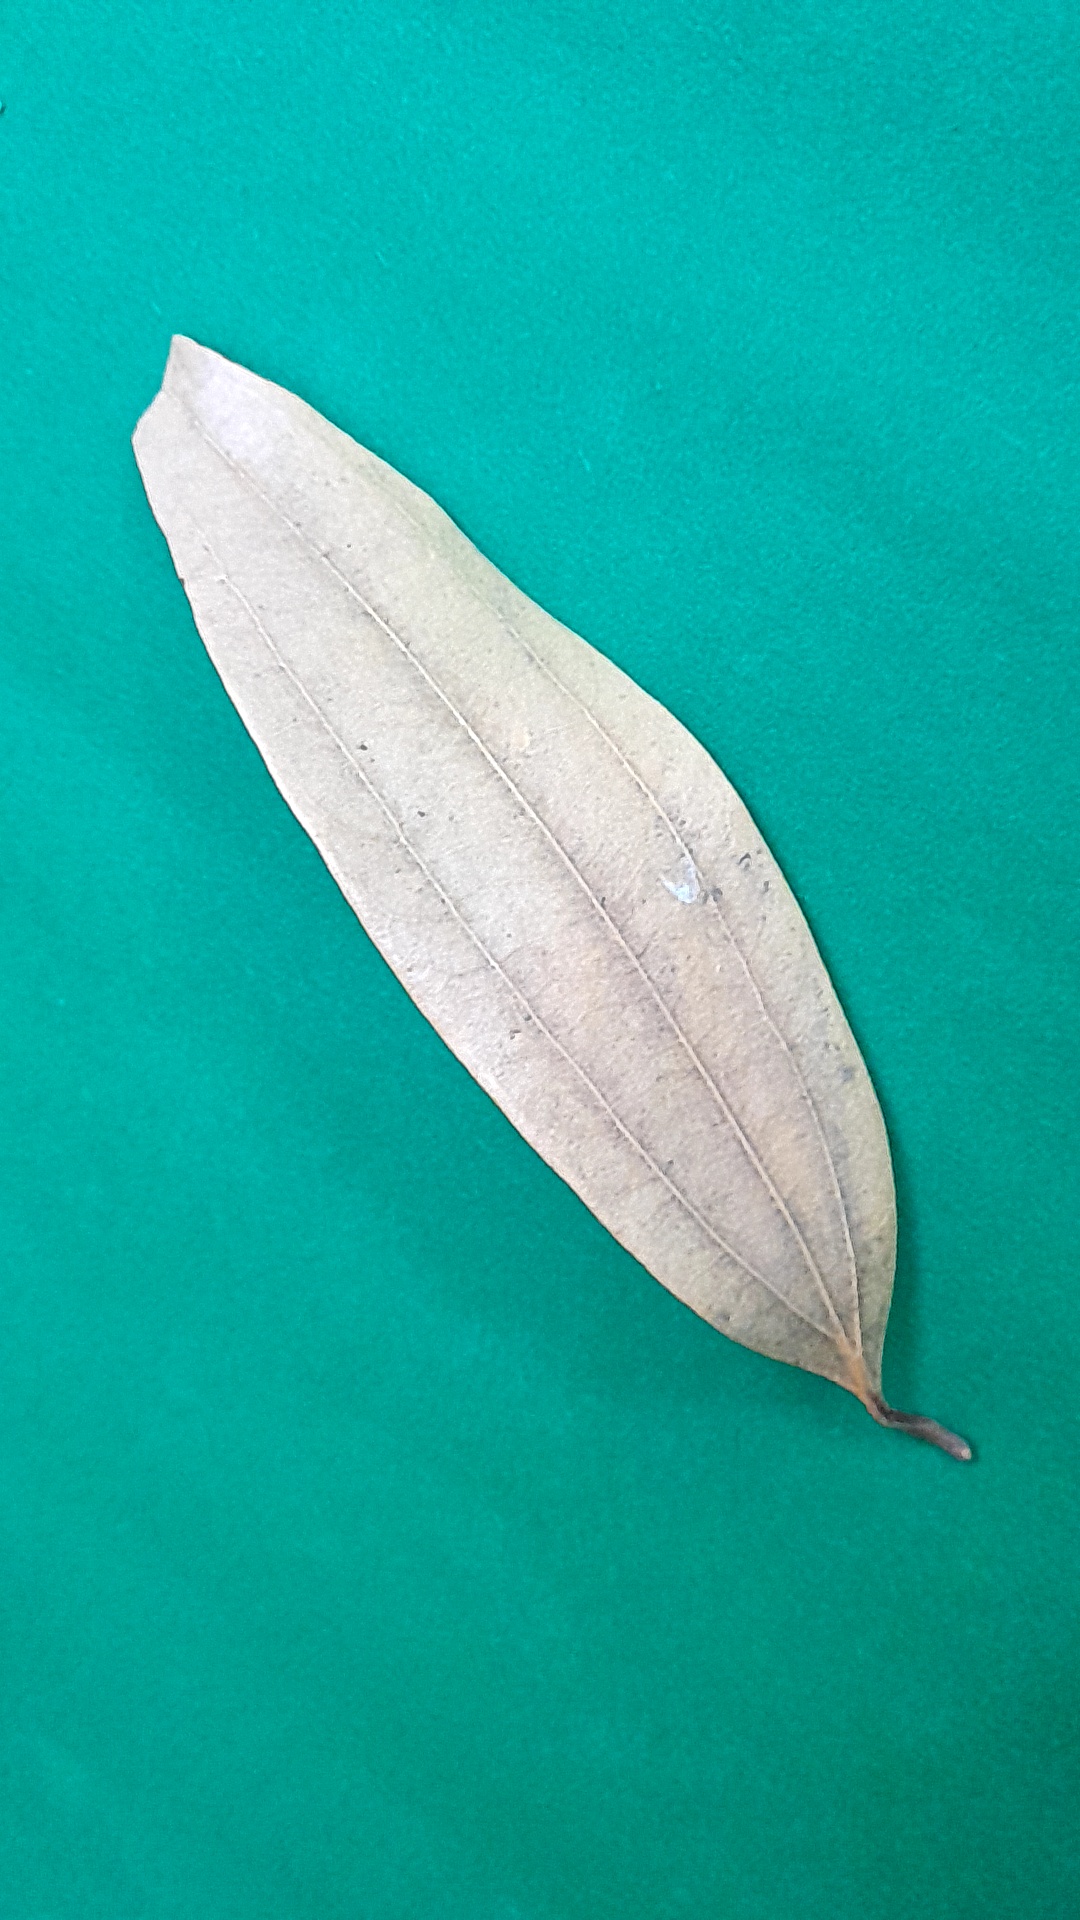
Label: Dry Leaf